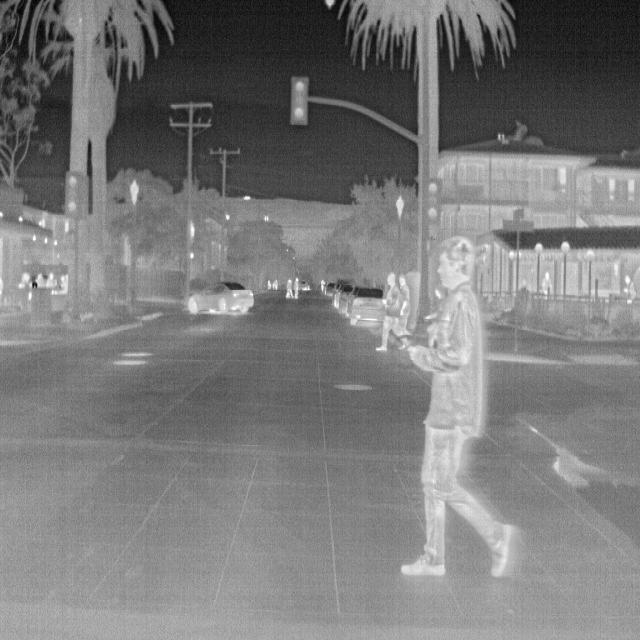
Detected objects:
label: person
label: person
label: person
label: person
label: person
label: person
label: person
label: person